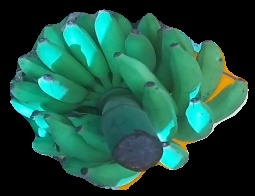
Variety: elakki-bale
Grade: grade2